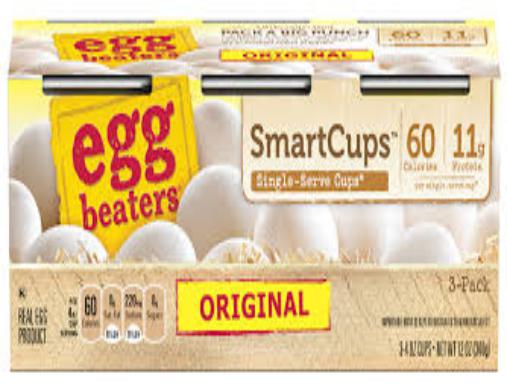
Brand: Egg Beaters
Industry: Food